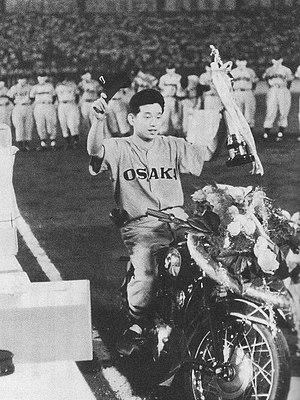
Yoshio Yoshida, né le 26 juillet 1933 à Kyōto est un joueur japonais de baseball évoluant en Nippon Professional Baseball avec les Hanshin Tigers entre 1953 et 1969. Il devient ensuite manager des Hanshin Tigers et de l'équipe de France de baseball.